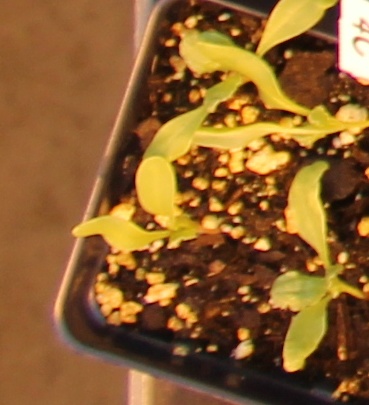
Label: Sugar beet